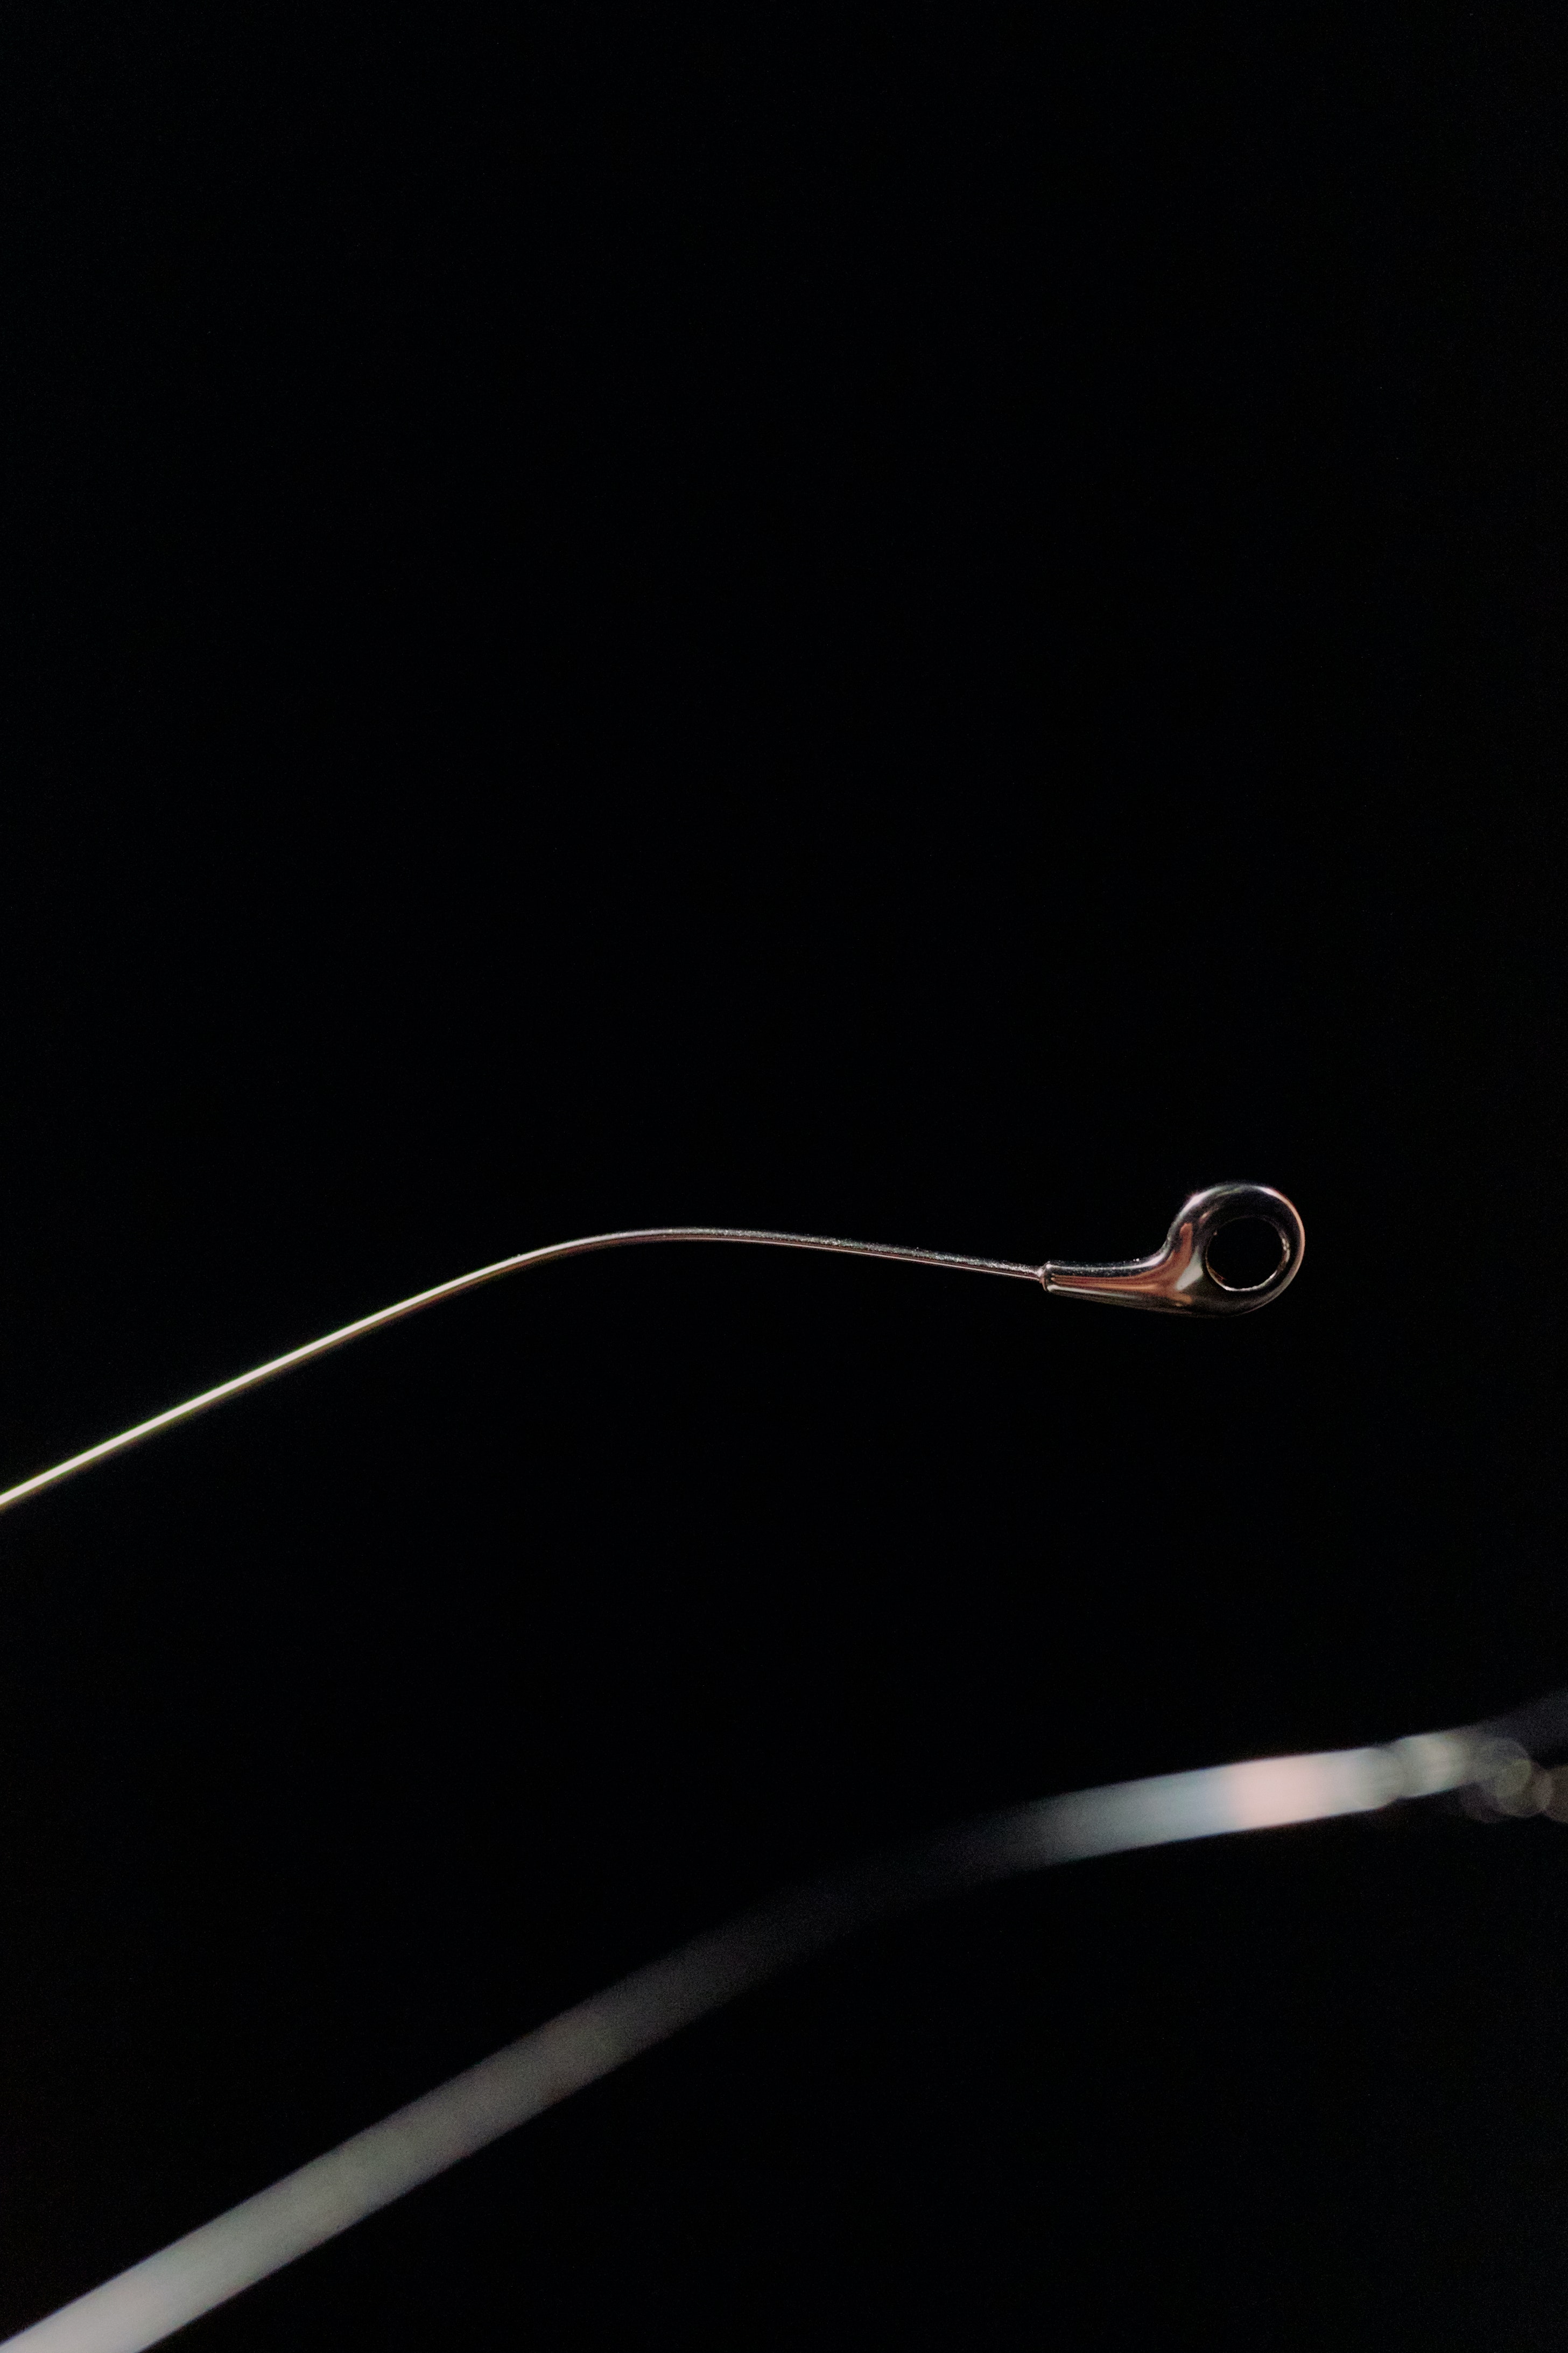
natural